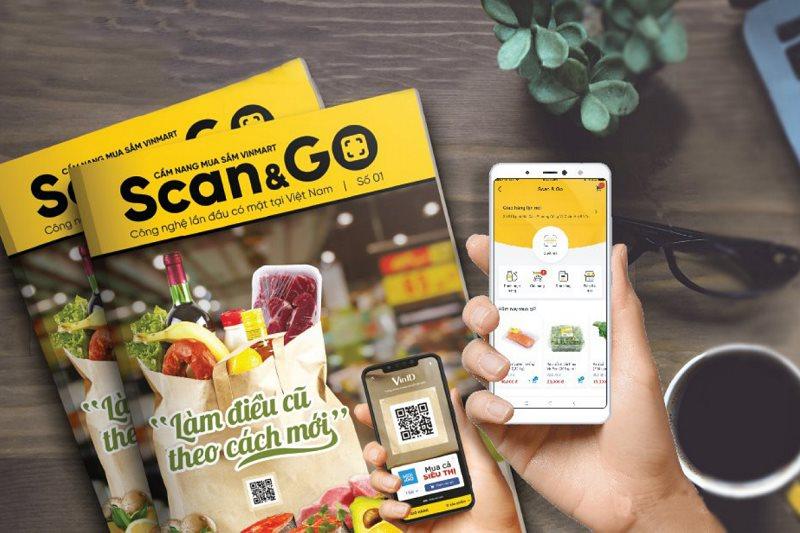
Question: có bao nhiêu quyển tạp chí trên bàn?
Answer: có hai quyển tạp chí trên bàn